Eleanor Kearny Carr

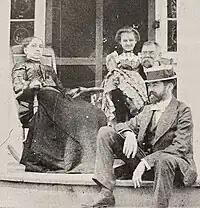
Carr and her family on the front porch of Bracebridge Hall

Kearny's father, William, told her that the air in Edgecombe County was conductive to the spread of malaria, and convinced his daughter to spend summers in Warren County instead of on her husband's plantation. In the earlier years of their marriage, Kearny and her children spent summers at Huntersville. In 1867, Carr purchased an estate in Warrenton to be used as a summer residence for Kearny. While away for the summers, Kearny would receive letters from her husband expressing his love and affection for her and the children, keeping her up to date on news with their plantation, and discussing politics.